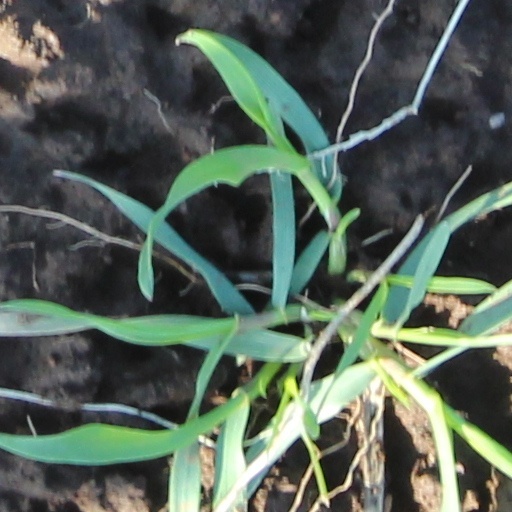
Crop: wheat